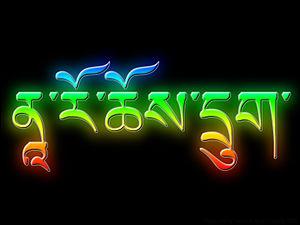
Les 6 yogas de Naropa